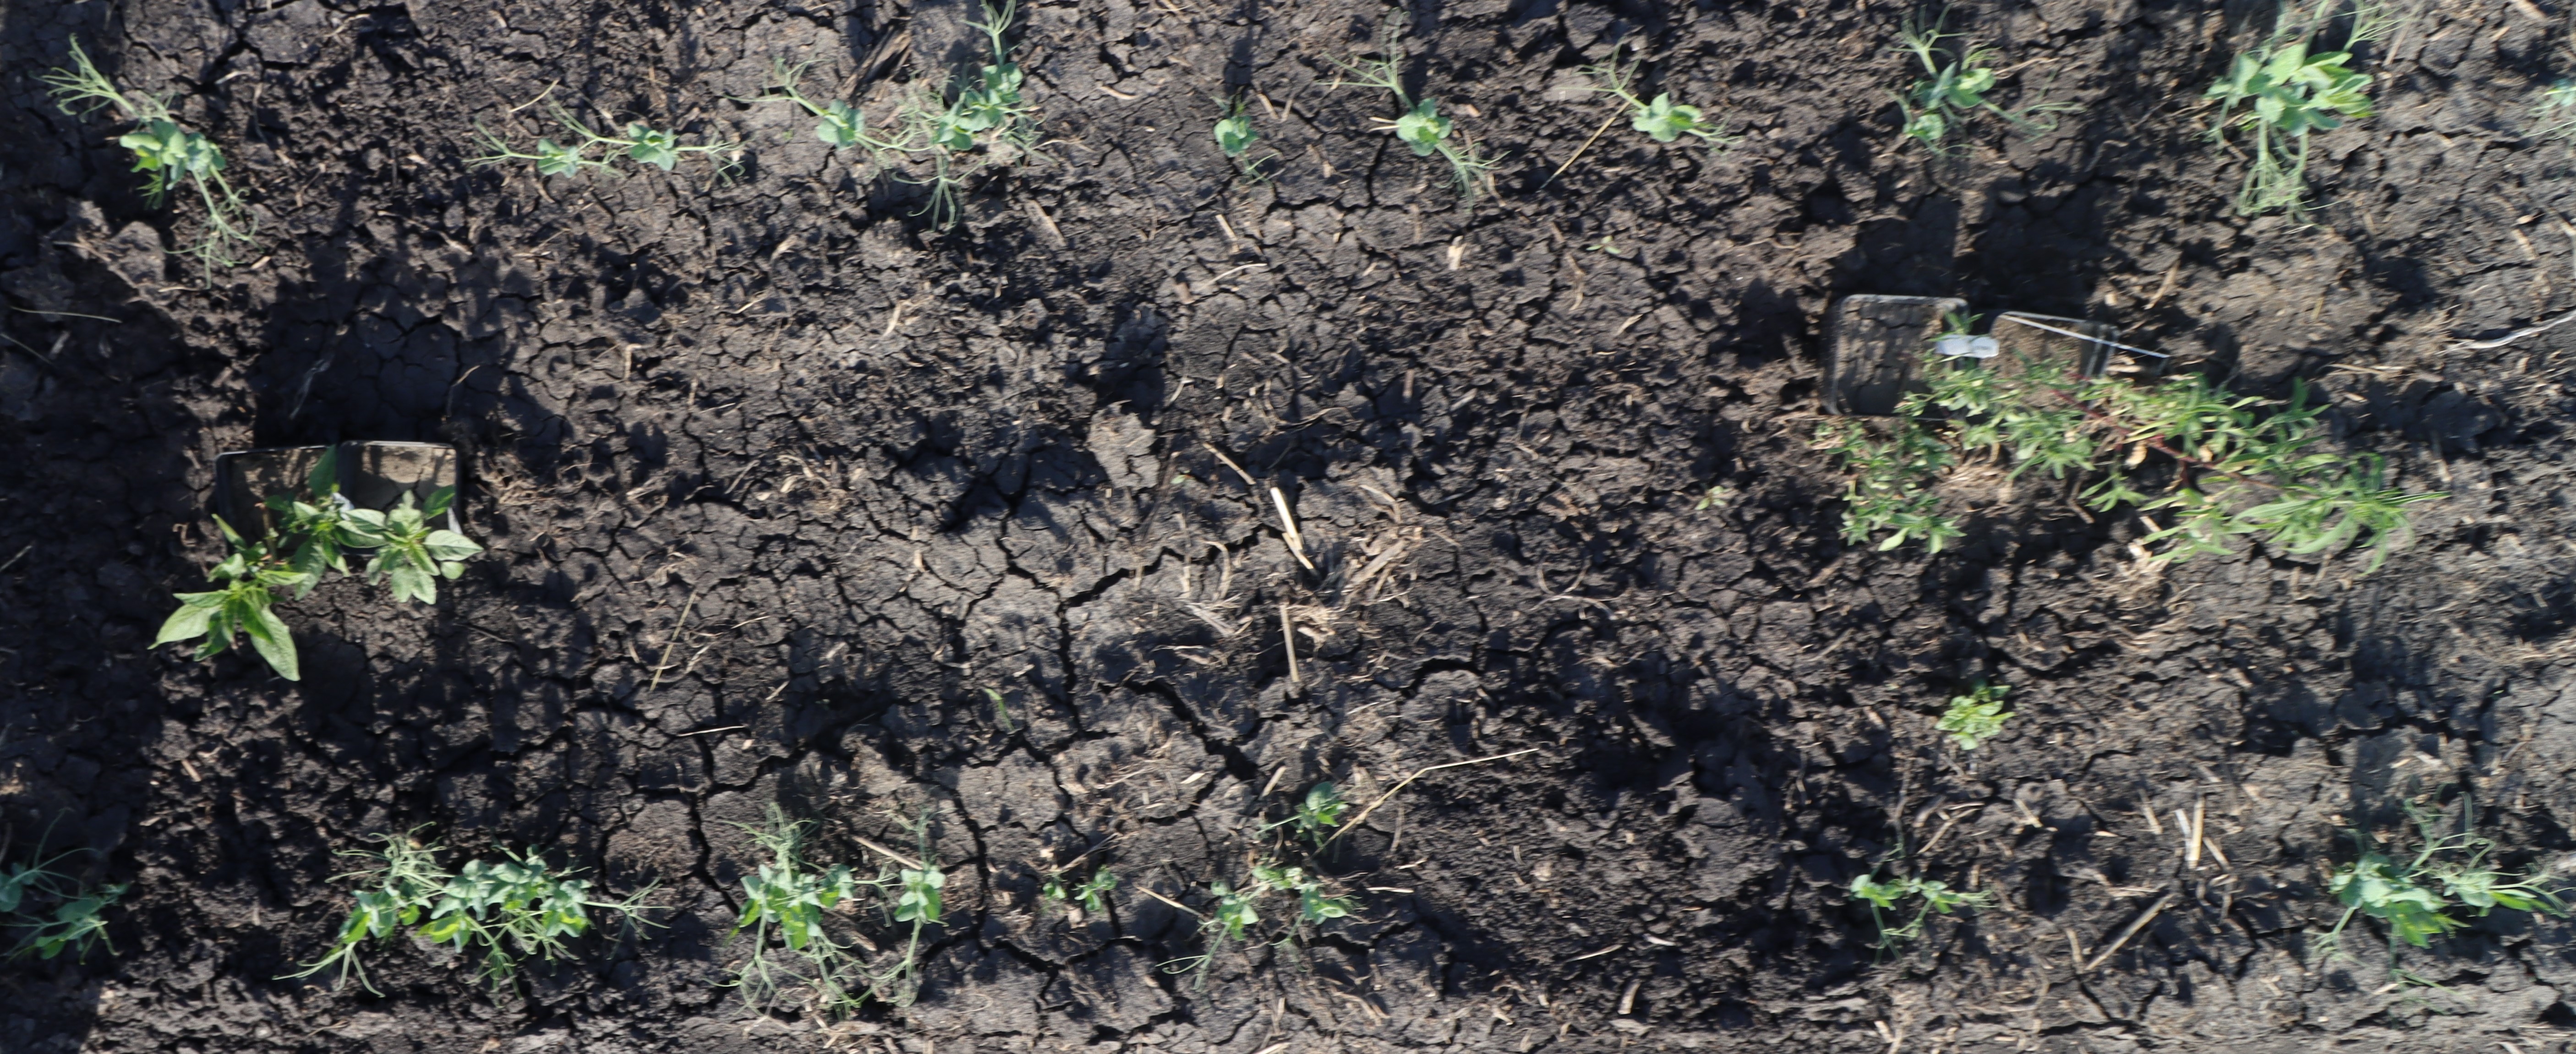
Crop: Field pea
Objects: Field Pea, Field Pea, Field Pea, Field Pea, Field Pea, Field Pea, Field Pea, Field Pea, Field Pea, Field Pea, Field Pea, Field Pea, Field Pea, Field Pea, Field Pea, Field Pea, Field Pea, Waterhemp, Waterhemp, Kochia, Kochia